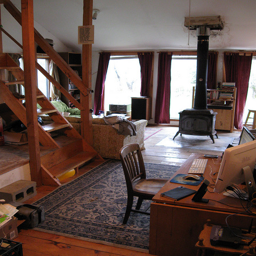
A room filled with lots of wooden furniture and windows.
An old fireplace is in the middle of the living room near a computer desk and stairs.
The inside view of a very clean, smartly decorated living room.
A living room and den combination with two big windows.
there is a large living room with stairs in it